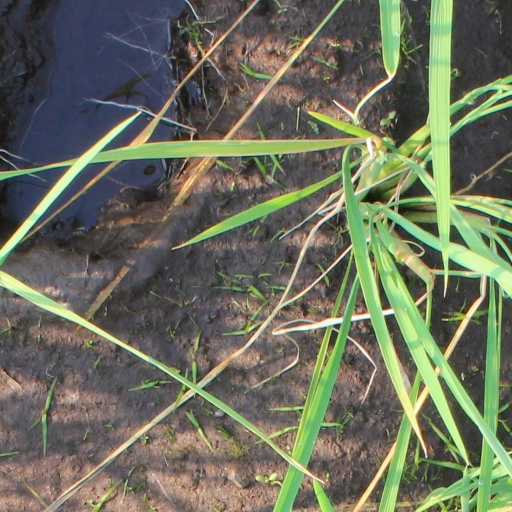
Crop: rice